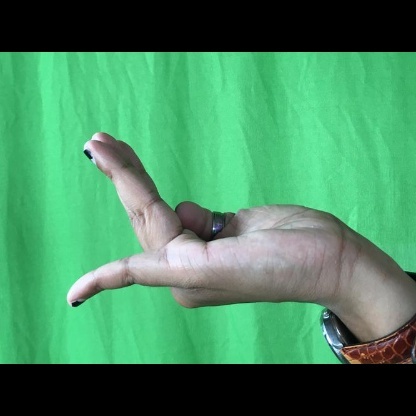
Mudra: Chaturam